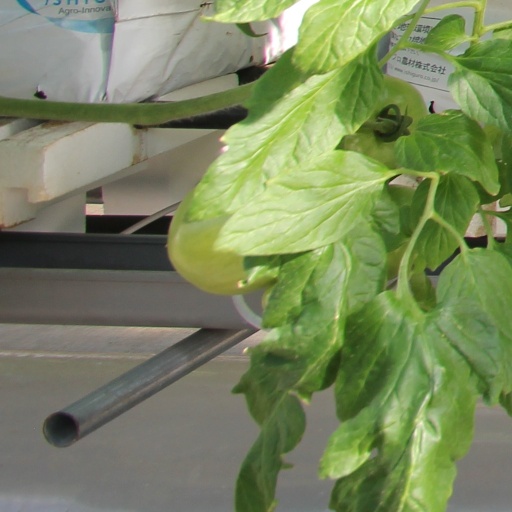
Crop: tomato